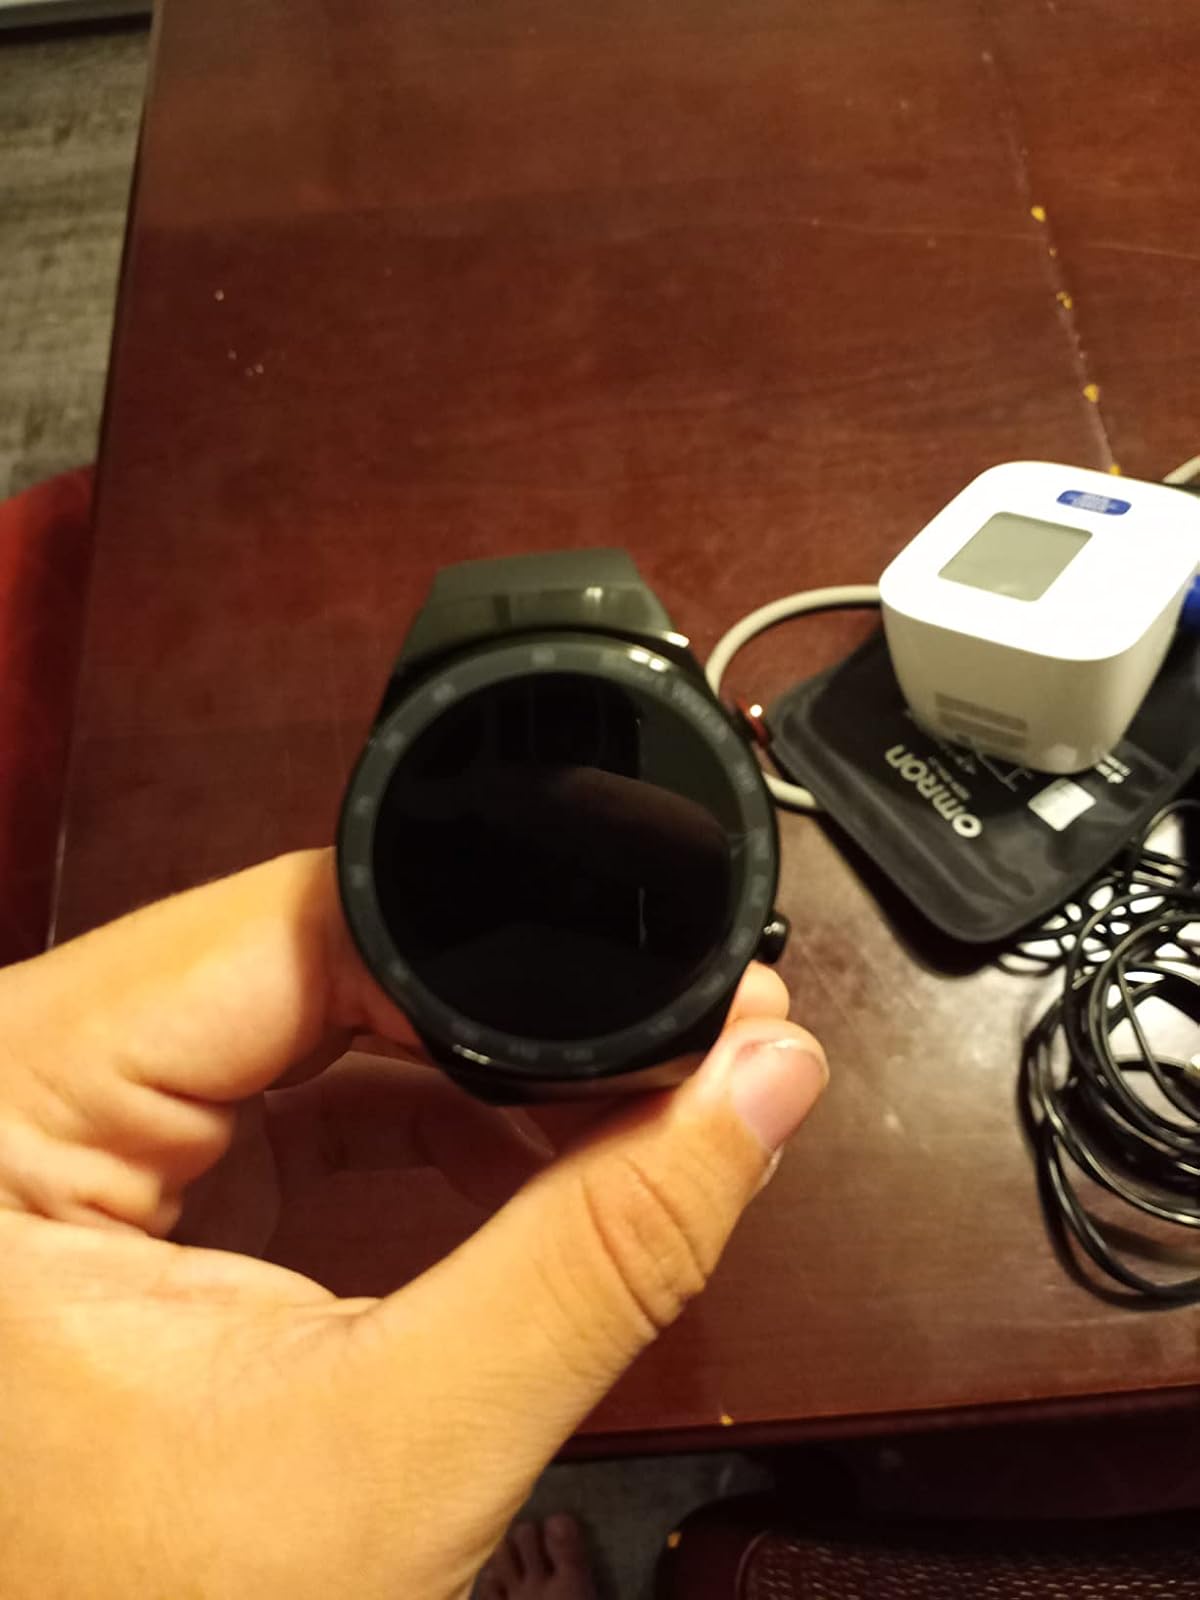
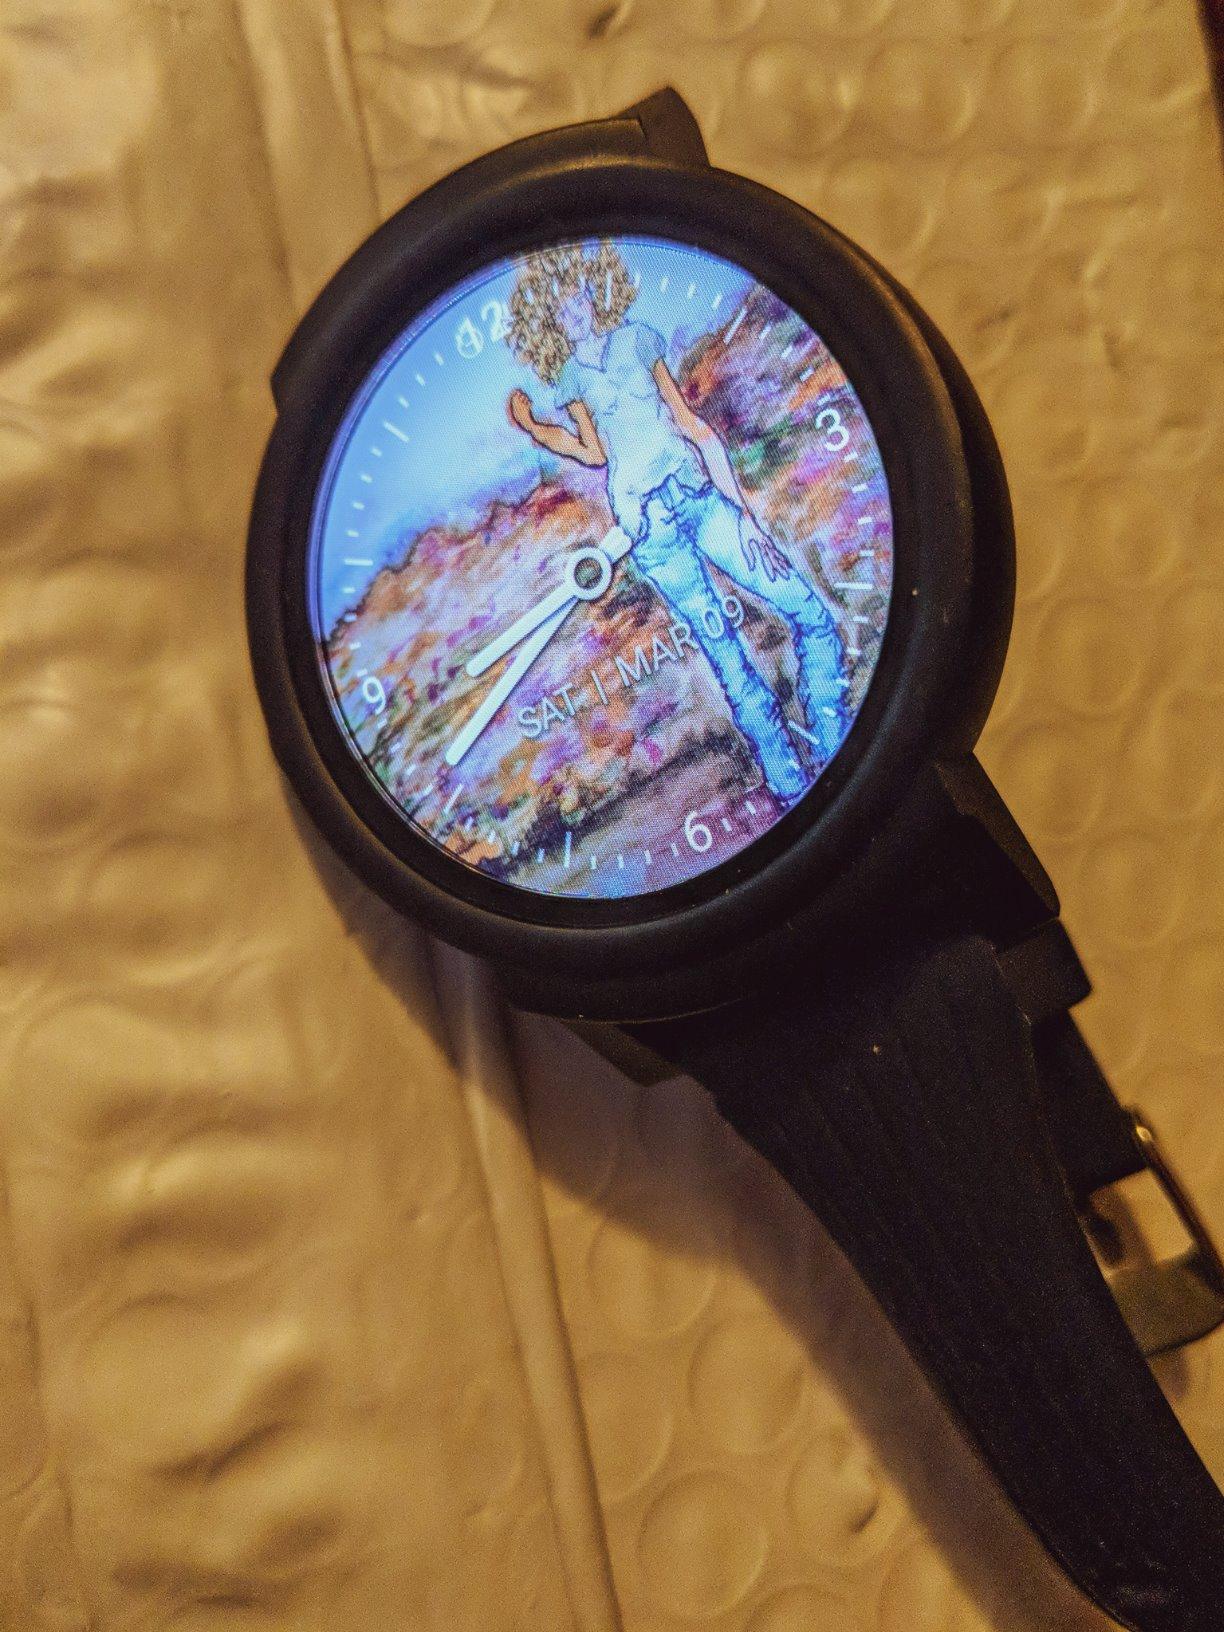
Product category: smartwatch
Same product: no